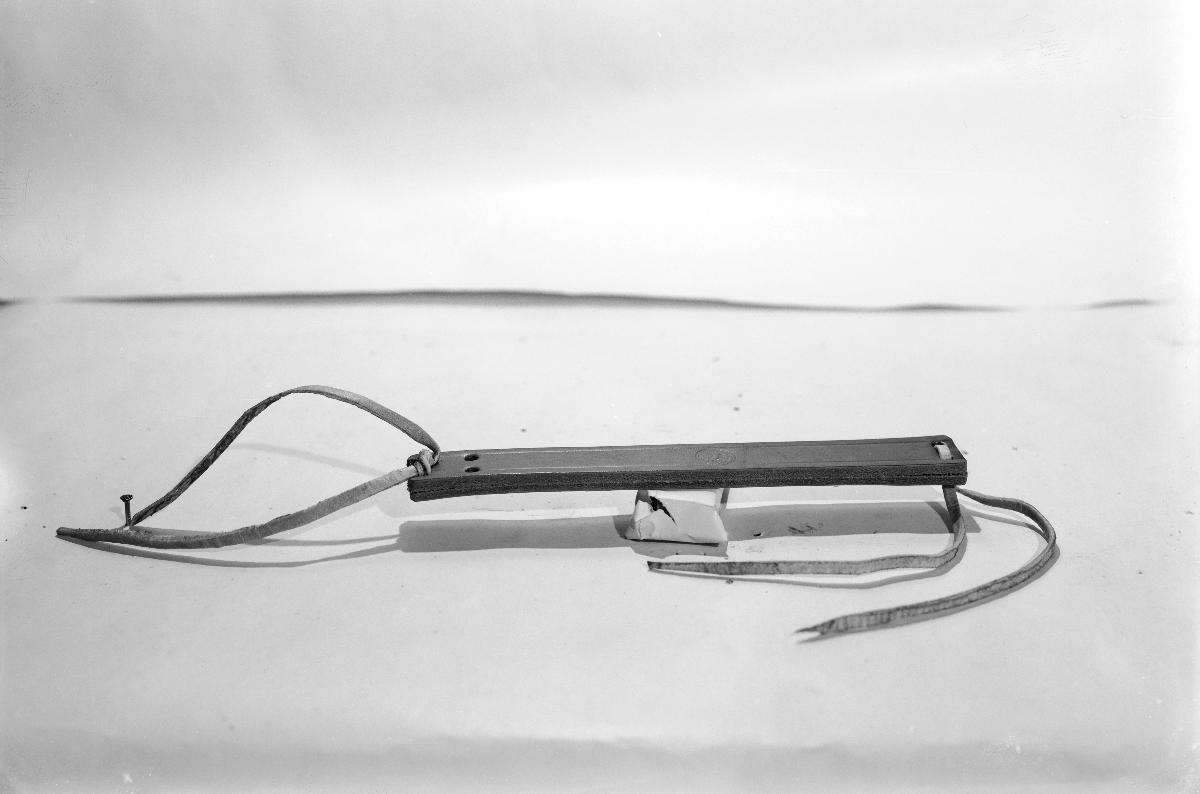
Veljekset Åström Oy:n tuote
Veljekset Åström Ltd's product
sisällön kuvaus: Veljekset Åström Oy:n nahkatuote, kuvattu syksyllä 1940. content description: Veljekset Åström Ltd's leather product, captured in 1940.
Vuosi: 1940
Paikka: Suomi
Aiheet: lähikuva; nahkateollisuus; teollisuustuotteet; nahkatuotteet; hihnat; tarvikkeet; leather industry; industrial products; leather goods; supplies; läderindustri; industriprodukter; lädervaror; tillbehör